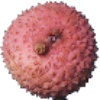
Label: lychee